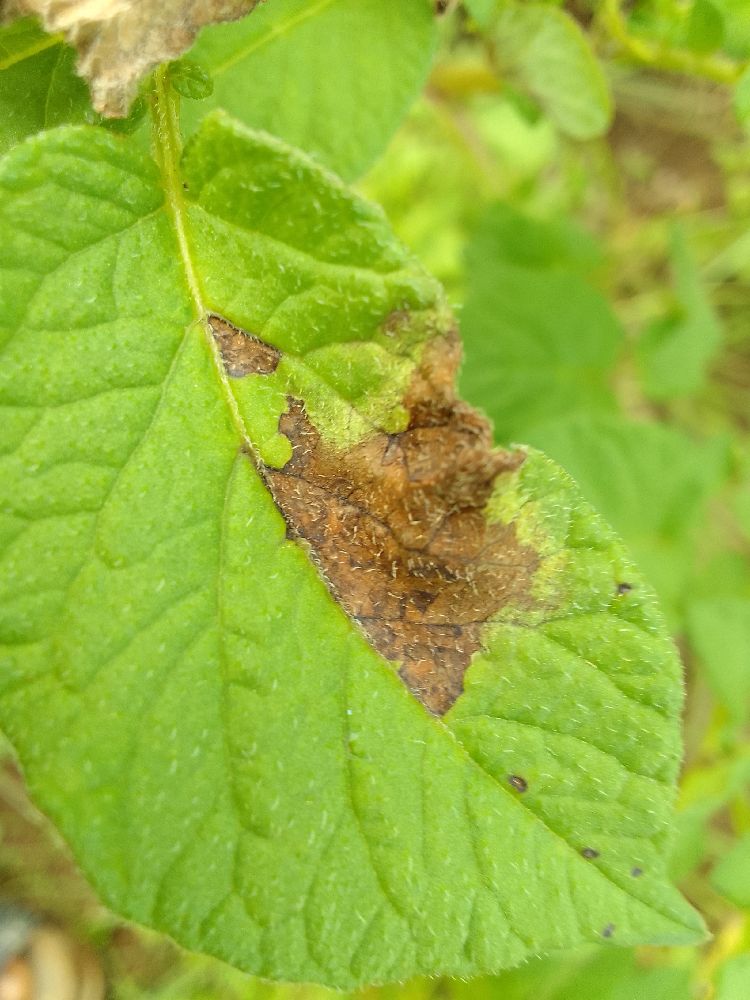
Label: Late blight